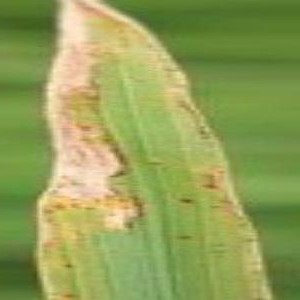
Disease: Bacterialblight